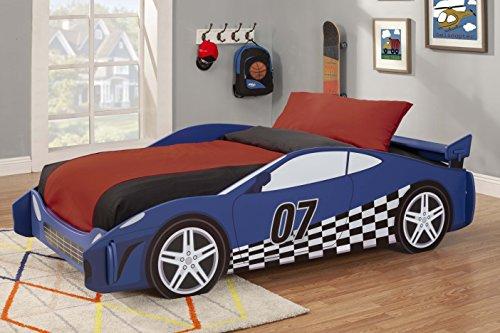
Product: Legaré Furniture Children's Race Car Standard Bed Frame for Kids, Blue and White, Twin Size
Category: Home & Kitchen | Furniture | Kids' Furniture | Bed Frames, Headboards & Footboards
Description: RACE CAR DESIGN: Cool race car design will make any child's transition into sleeping in their own bed easy and exciting.
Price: $193.99
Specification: ASIN:B00OPYB4P2|ShippingWeight:53pounds|DateFirstAvailable:October21,2014